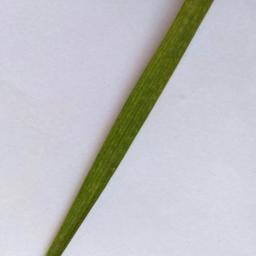
Label: Rice___Healthy